Julio Argentino Roca

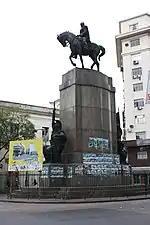
Monument to Julio Argentino Roca in Buenos Aires

In 1912 Roca was appointed as Special Ambassador of Argentina to Brazil by President Roque Sáenz Peña. Roca returned to Argentina in 1914 and died in Buenos Aires on October 19, 1914. He was buried in La Recoleta Cemetery in Buenos Aires.